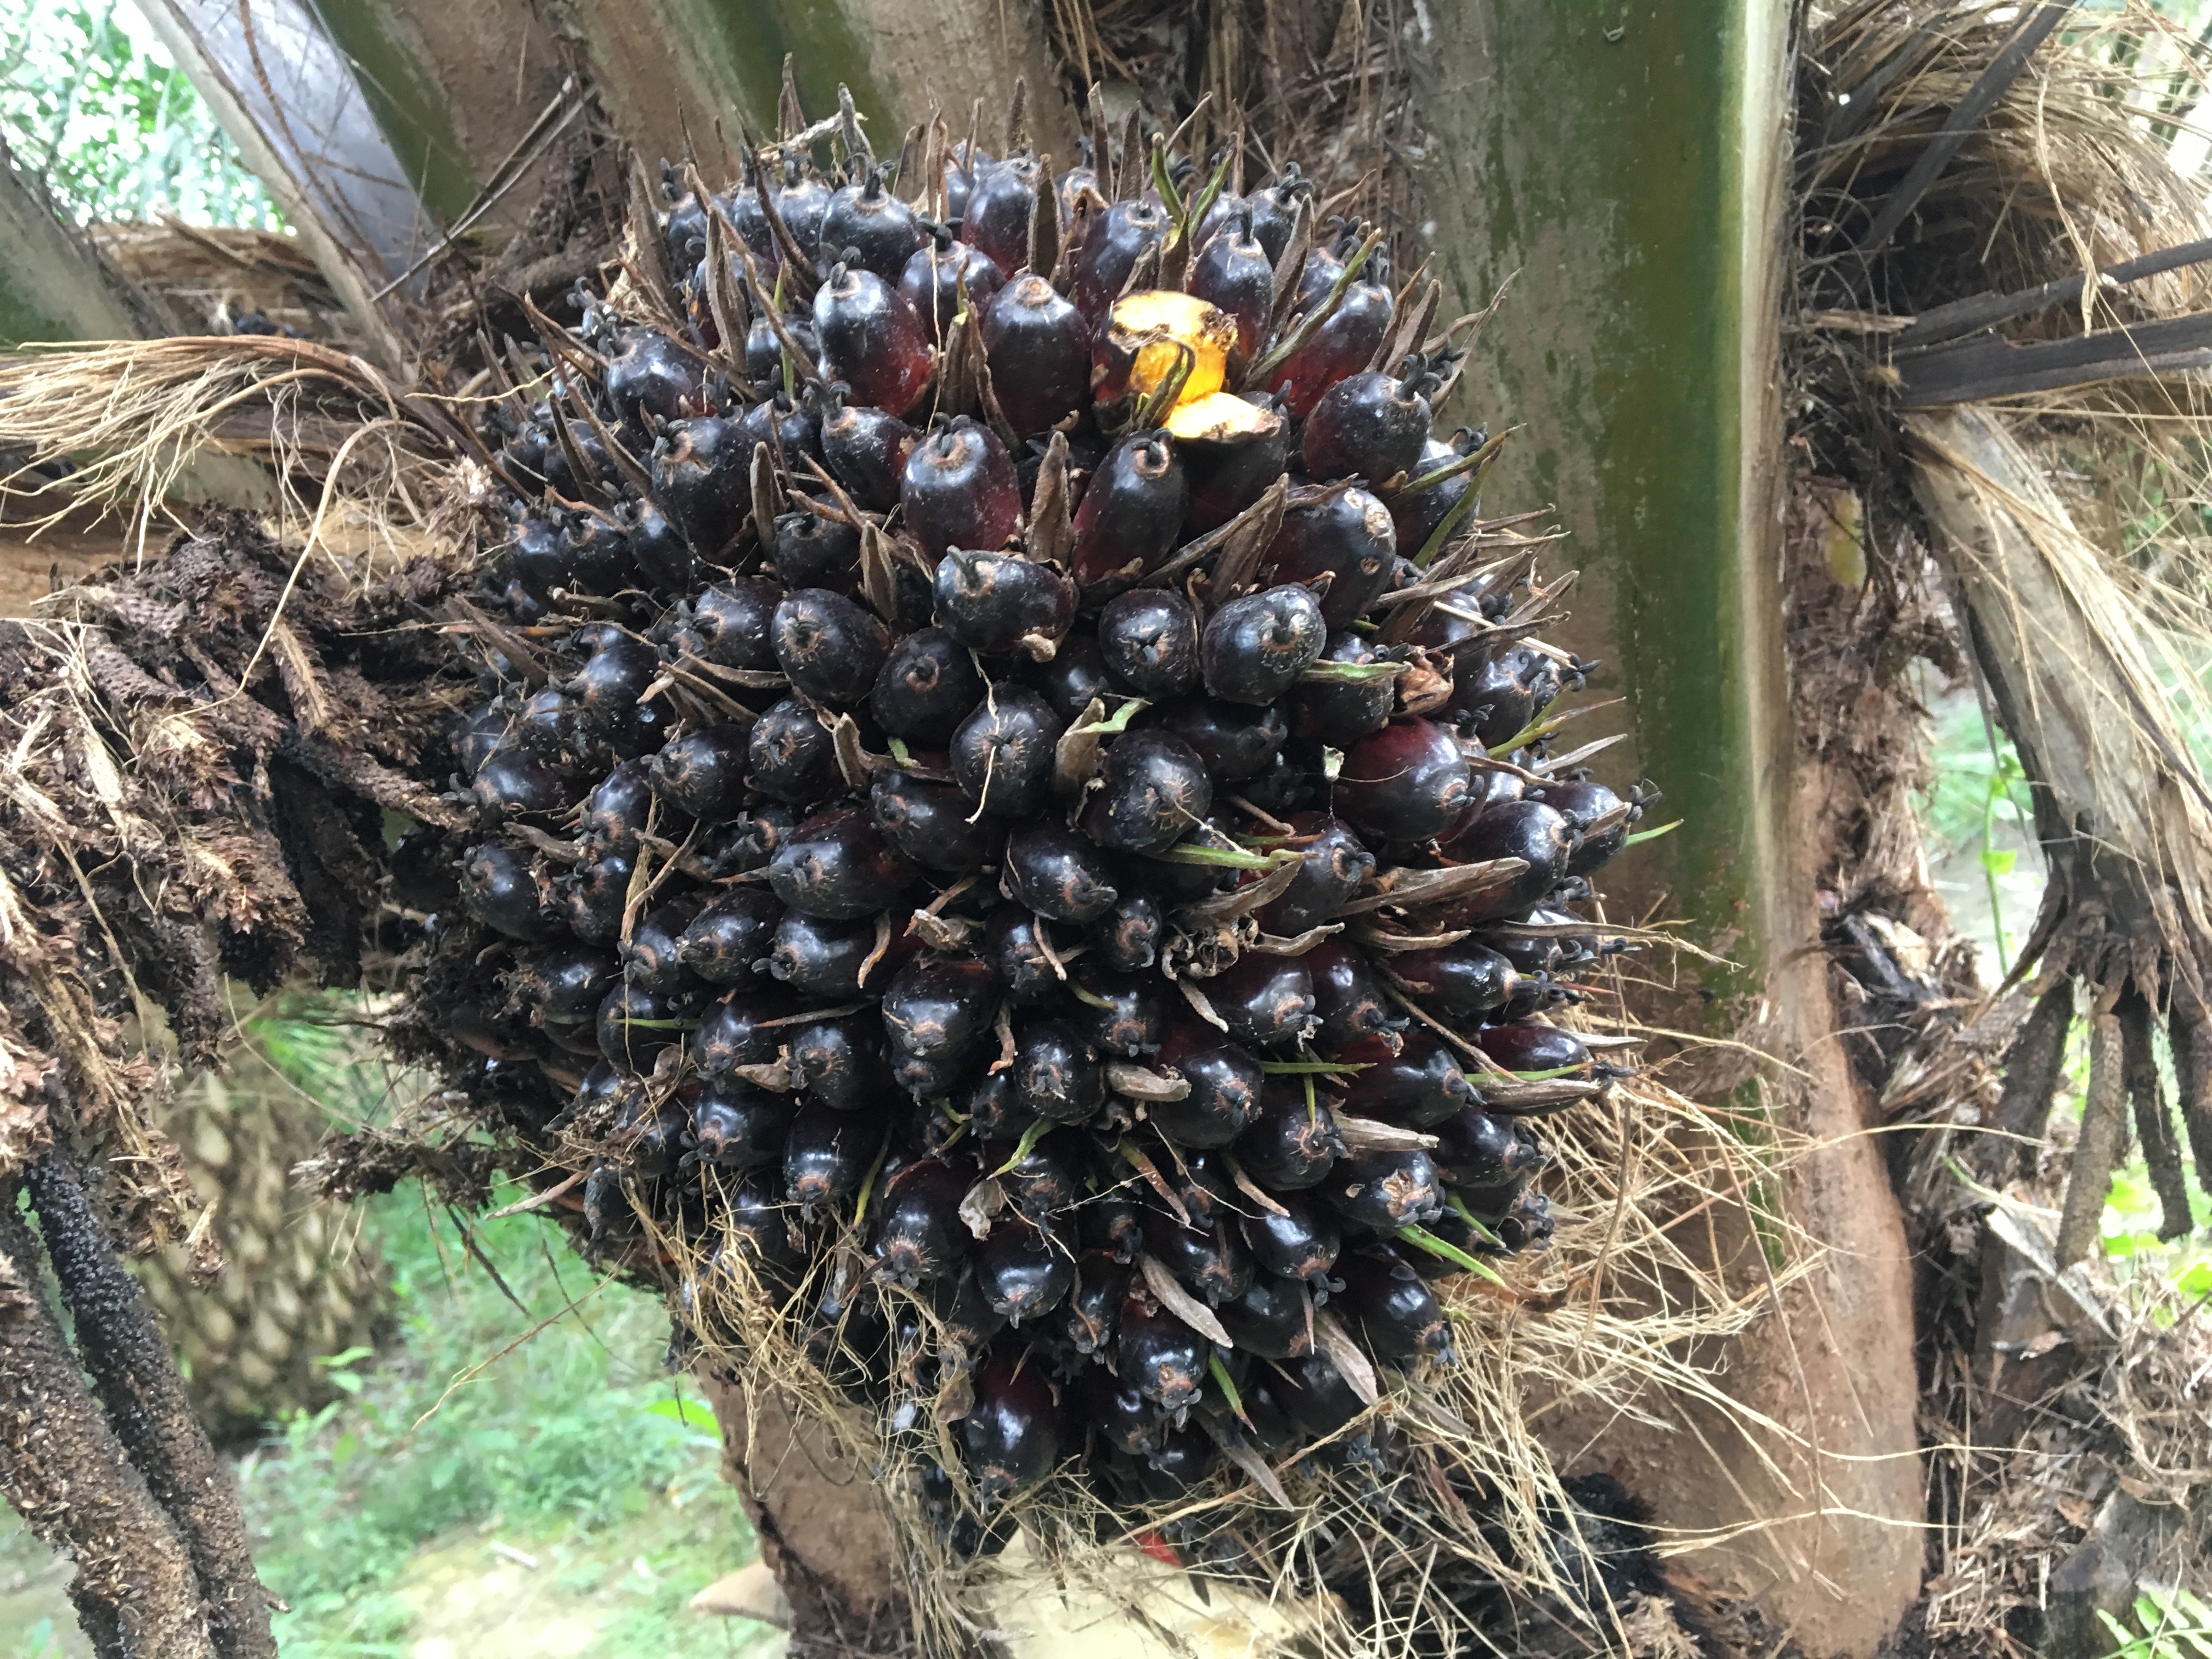
Ripeness: Unripe